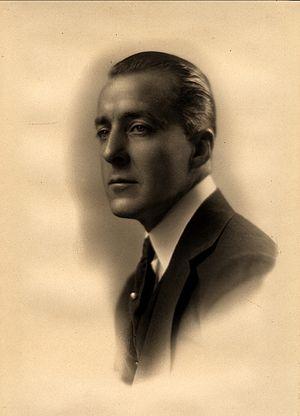
Le Sea Cloud est un quatre-mâts barque à coque d'acier, construit en 1931 dans les chantiers navals de la Krupp Germania Werft de Kiel en Allemagne pour l'Américain Edward Francis Hutton, millionnaire et courtier en valeurs immobilières.
Edward F. Hutton était un financier américain et le cofondateur de la société de courtage E. F. Hutton & Co.